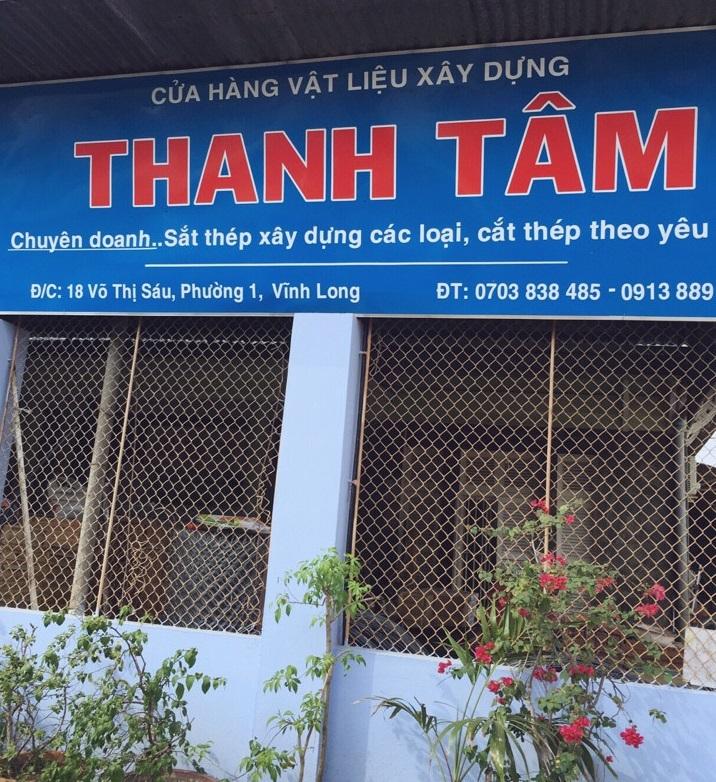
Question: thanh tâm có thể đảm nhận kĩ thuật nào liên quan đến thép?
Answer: thanh tâm có thể đảm nhận cắt thép